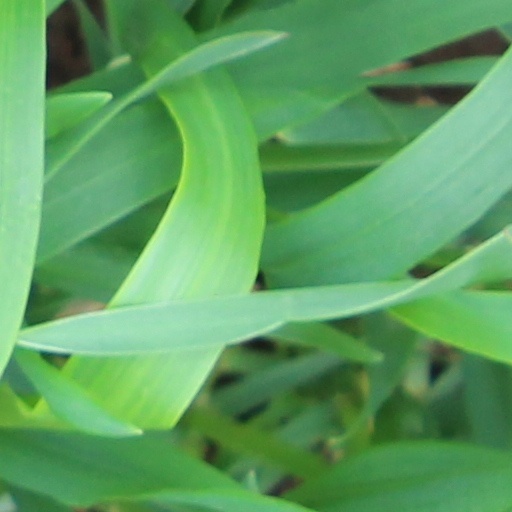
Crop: wheat